Yahata Steel Works

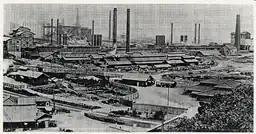
Yahata Steel Works in the Taishō era

By 1912, 80% of Japan's pig iron production was from Yahata. An integrated mill with coke, iron, and steel facilities, Yahata was also responsible at this time for 80-90% of Japan's steel output. Energy efficiency was greatly improved by the conversion from steam to electricity as a power source, resulting in a drop in consumption of coal per ton of steel produced from four tons in 1920 to 1.58 in 1933. Much of the iron ore was from China and Korea.